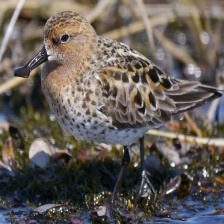
Species: SPOON BILED SANDPIPER
Scientific name: CALIDRIS PYGMAEA
ImageNet parent category: red-backed_sandpiper